2017 Philadelphia Phillies season

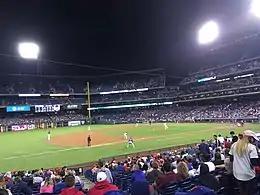
The Phillies take on the New York Mets at Citizens Bank Park on September 29. The Phillies won, 6–2.

For the second consecutive season, the Phillies faced the Cincinnati Reds on the road to start the season. The Phillies won the game 4–3, behind a leadoff home run by César Hernández; the first Opening Day leadoff home run for the Phillies since 1938.